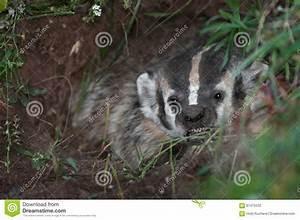
squirrel